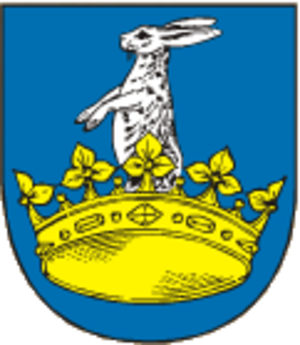
Libochovice est une commune du district de Litoměřice, dans la région d'Ústí nad Labem, en Tchéquie. Sa population s'élevait à 3 523 habitants en 2018.